The Land Before Time VIII: The Big Freeze

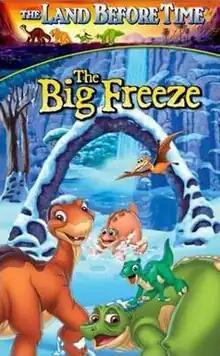
DVD cover

"The Land Before Time VIII: The Big Freeze," directed by Charles Grosvenor and written by John Loy, is a 2001 direct-to-video animated adventure musical film and the eighth film in "The Land Before Time" series.